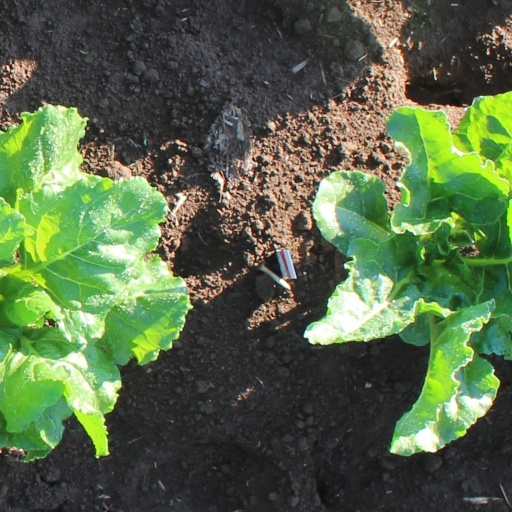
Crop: sugar beet